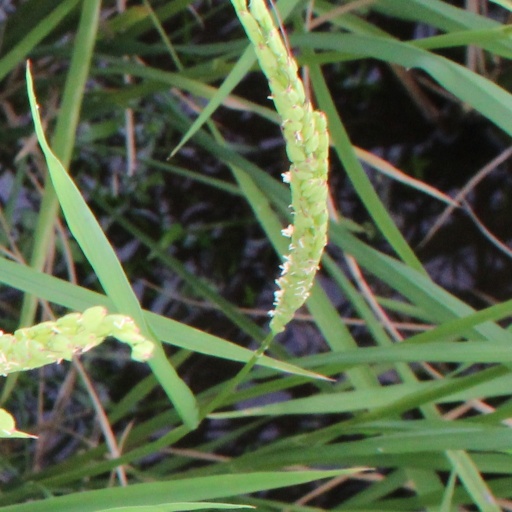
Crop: rice